Folkerts SK-2

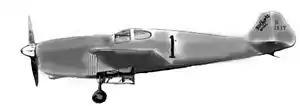
Folkerts SK-2

The Folkerts SK-2, also known as Speed King Two, "Toots" and "Miss Detroit" was a racer built for the 1936 National Air Races.